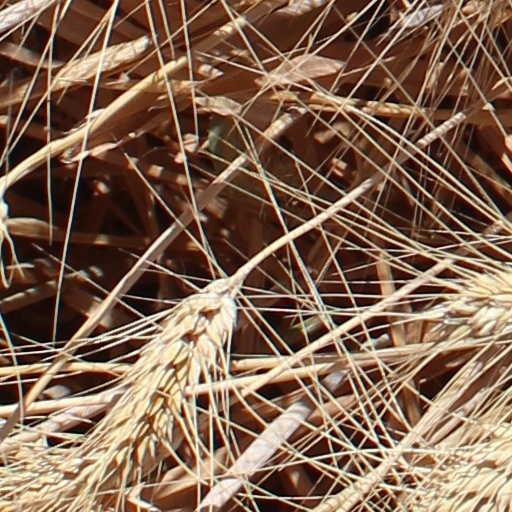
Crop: wheat